Kuroshio Current

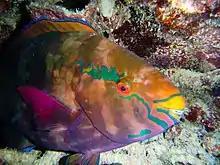
Parrotfish ("Scarus frenatus") are reef fish commonly found in the Kuroshio Current reef systems.

The coral reefs within the Kuroshio Current reside at a higher latitude than any other tropical reef placement in the world (33.48°N). An important reef-building coral to this area, "Heliopora coerulea", has been listed as threatened due to anthropogenic stressors to its environment such as: warming sea surface temperatures from climate change, ocean acidification from anthropogenic greenhouse gas emissions and dynamite fishing. Studies confirming low genotypic diversity within the species further emphasizes this blue coral's threatened status.